Frederick Philip Grove

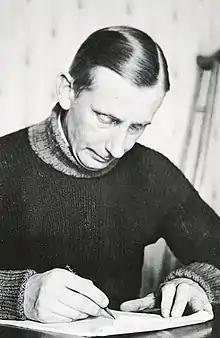
Grove circa 1921

Frederick Philip Grove (February 14, 1879 – September 9, 1948) was a German-born Canadian novelist and translator.